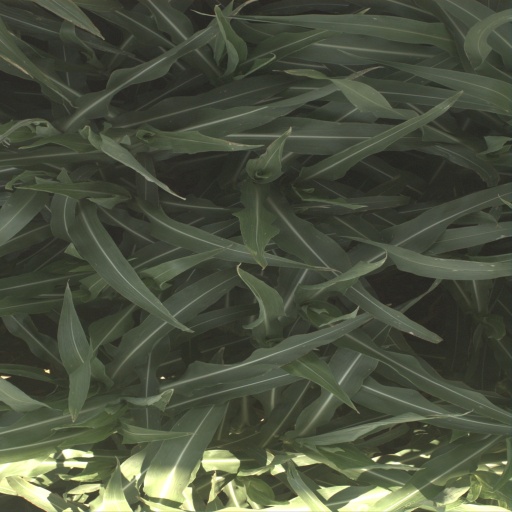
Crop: sorghum